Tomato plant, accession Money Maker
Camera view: horizontal (90 deg, fisheye); turntable rotation: 150 degrees
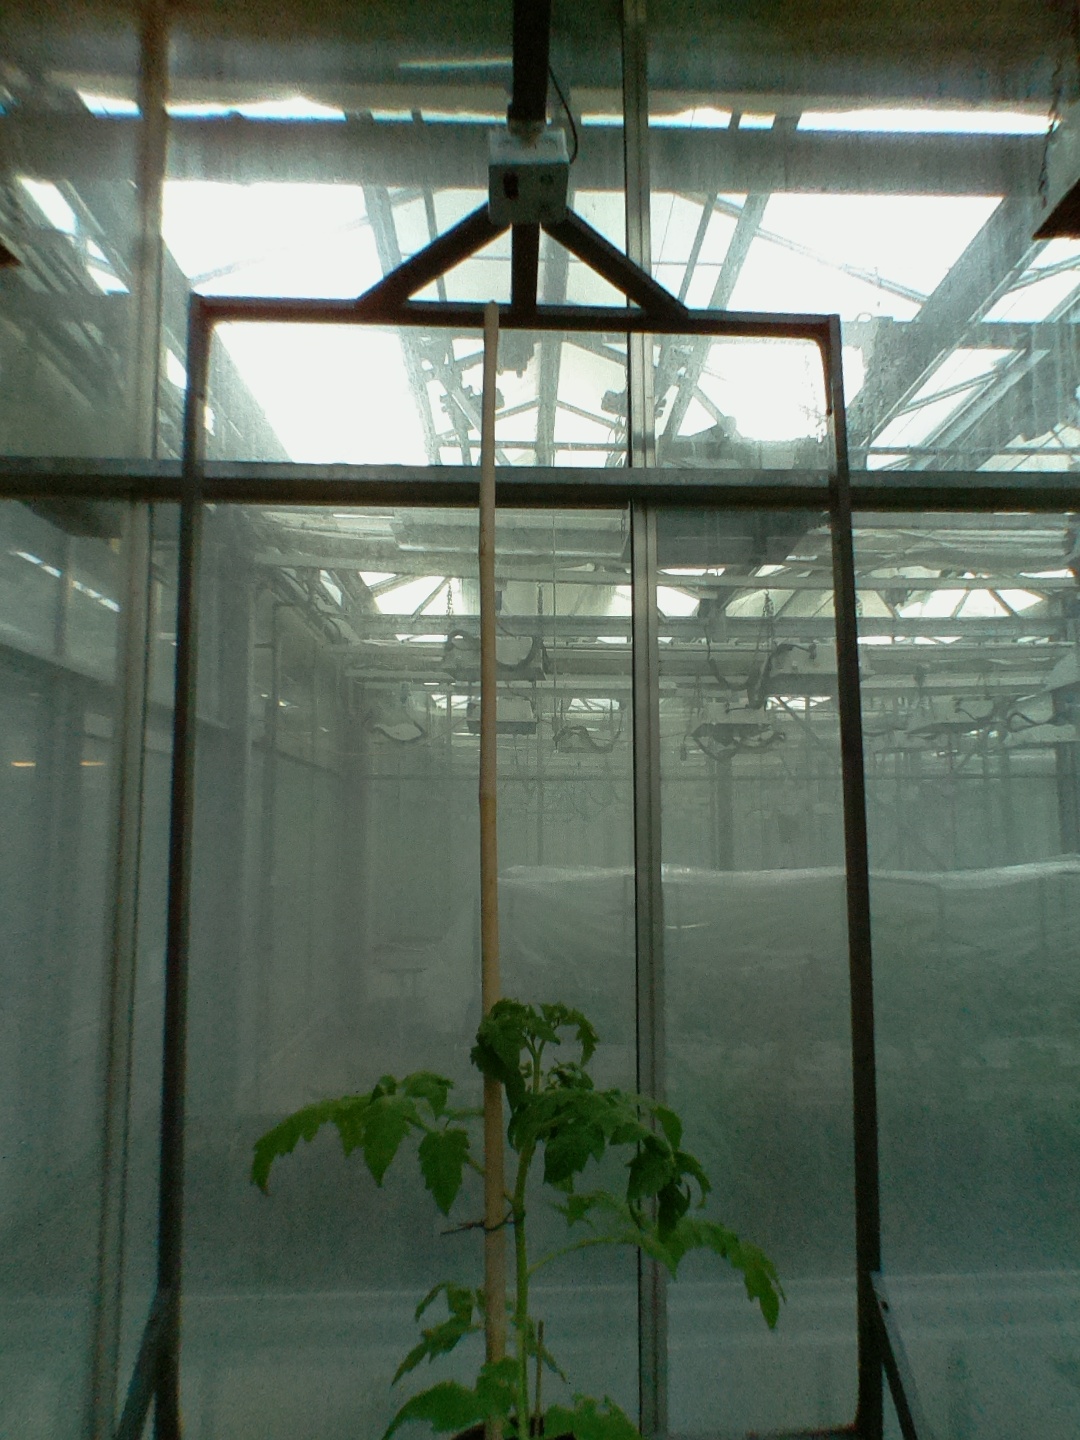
BBCH growth stage 14: 8 of true leaves visible